Gothic rock

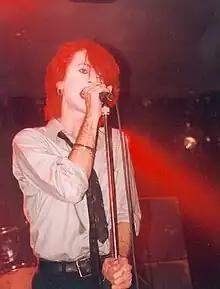
Rozz Williams of Christian Death

American gothic rock began with 45 Grave and Christian Death. This harder, more punk rock-influenced style of gothic rock became known as deathrock. Christian Death combined "self-consciously controversial tactics" with Los Angeles punk and heavy metal influences. Their singer Rozz Williams committed suicide by hanging in 1998 at age 34. 45 Grave was more inspired by heavy metal than Christian Death and featured female singer Dinah Cancer. Some punk and garage rock bands like The Cramps, The Gun Club, Lydia Lunch, The Nuns, The Misfits and T.S.O.L. have been credited to be influential on both the sound and the aesthetics of the Goth subculture in America, being subsequently credited to be pioneers in the "Goth Punk" sub-genre. Notable 1980s American Goth bands include Super Heroines, Human Drama, The Wake and Kommunity FK.